John McDermott (American artist)

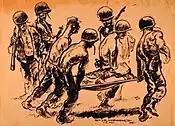
McDermott World War II sketch titled "Buddy is Wounded"

On September 29, 1942, McDermott enlisted with the US Marine Corps. He served as a "pistol and palette" combat artist assigned to the map-making section. As a sergeant with the III Amphibious Corps, McDermott was involved in battles in the South Pacific theater of war, documenting the Guam, Okinawa and the Guadalcanal Campaigns. McDermott considered his wartime years to be his art education. "In the Marines, as a combat artist, I traveled with the troops and for three years got all the drawing opportunity anyone could want. My work changed enormously during this time and I’m sure it was due to constant drawing, every single day, from life, just putting down what I saw around me. In a few instances it was a dangerous kind of scholarship." According to the Marine Corps history journal "Fortitudine", McDermott was so prolific that his contemporary style pen-and-ink sketches became easily recognizable to both Marines, from published work in Leatherneck Magazine, and civilians, from glossy copies supplied by the Marine Corps to the nation's press. His wartime art appears in World War II history books and is displayed at the Pentagon and the National Museum of the Marine Corps.